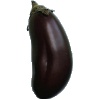
Label: Eggplant 1